Father of the Bride (1950 film)

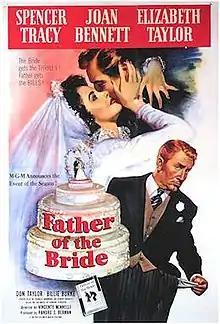
Theatrical release poster

Father of the Bride is a 1950 American romantic comedy film directed by Vincente Minnelli from a screenplay by Frances Goodrich and Albert Hackett, based on the 1949 novel of the same name by Edward Streeter. The film stars Spencer Tracy, Joan Bennett, and Elizabeth Taylor, and follows a man trying to cope with preparations for his daughter's wedding. "Father of the Bride" was nominated for Academy Awards for Best Picture, Best Writing, Screenplay, and Best Actor in a Leading Role (for Tracy).